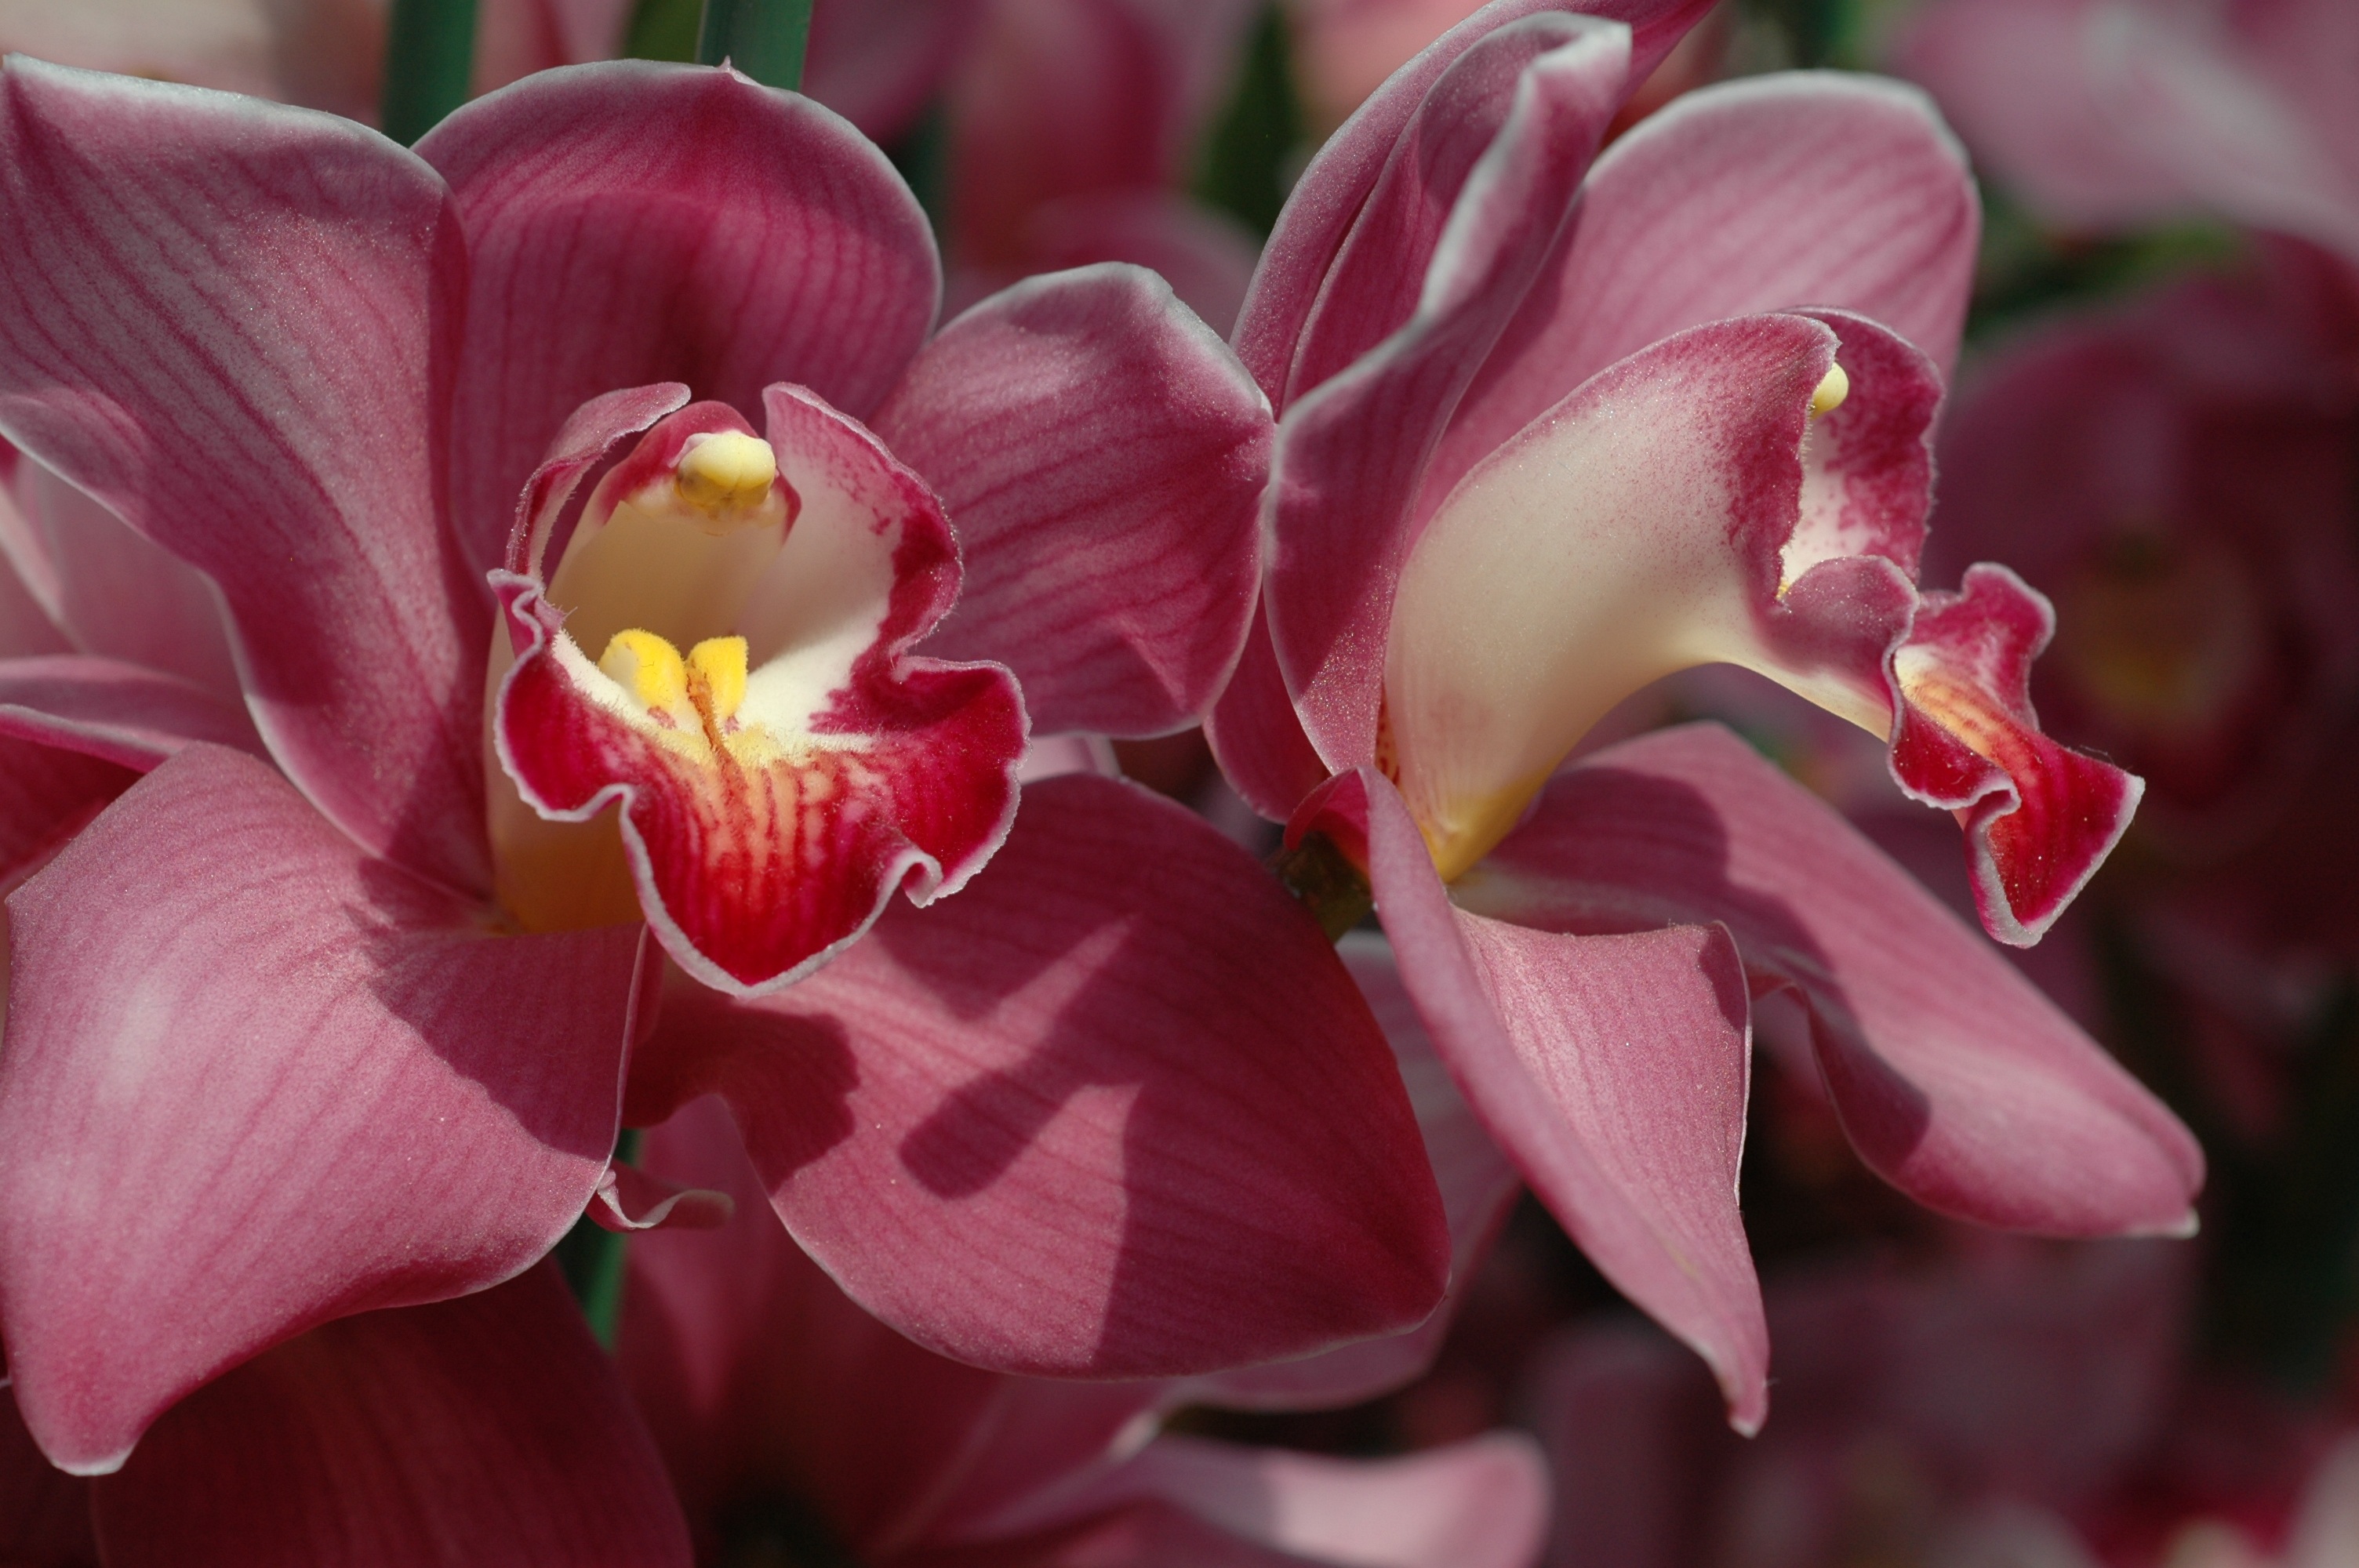
blossom, plant, flower, petal, bloom, red, botany, flora, orchid, orchidaceae, singapore, macro photography, flowering plant, land plant, moth orchid